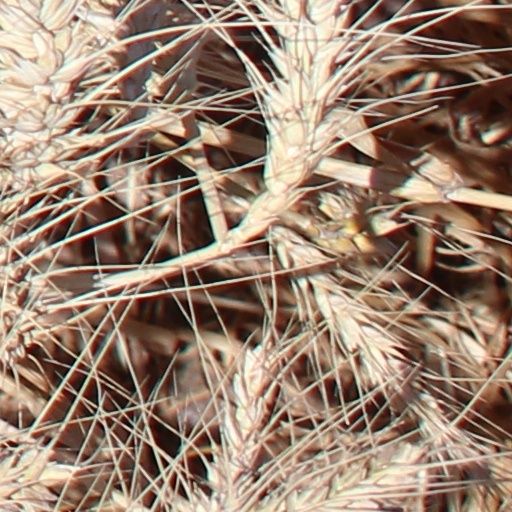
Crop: wheat